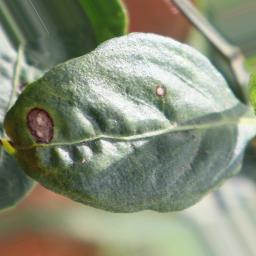
Label: cercospora